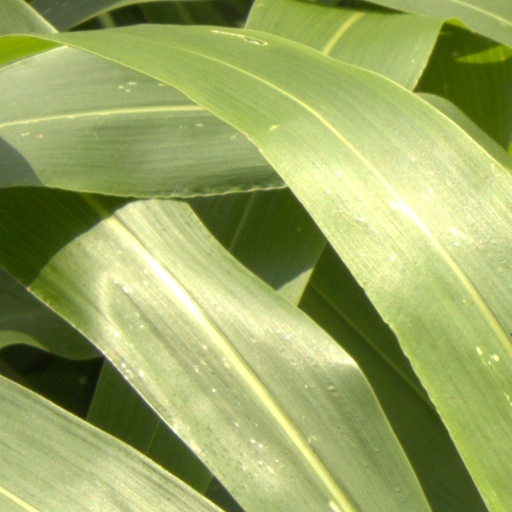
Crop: sorghum